Tiffany Jackson (soprano)

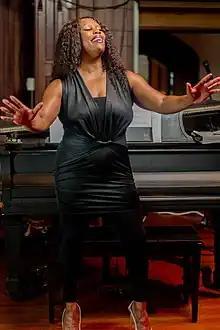
Jackson in 2020

Tiffany Renée Jackson (born 1971) is an American jazz and operatic soprano. She created the role of Alma March in the world première of Mark Adamo's opera "Little Women". She was born in Philadelphia and studied at the University of Michigan (Bachelor of Music), Yale University School of Music (Artist Diploma and Master of Music), and the Manhattan School of Music (Professional Studies Certificate). Jackson earned her Doctor of Musical Arts degree at the University of Connecticut School of Fine Arts.